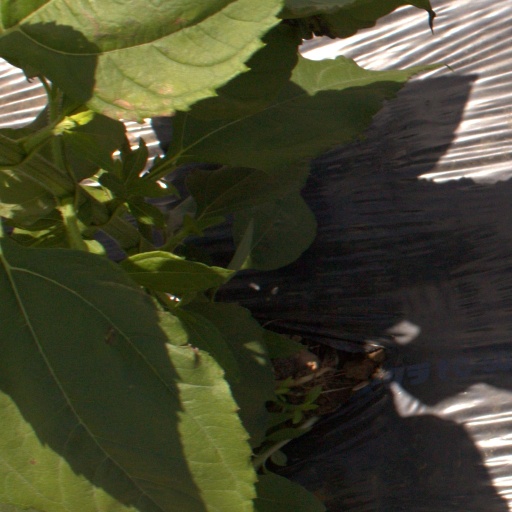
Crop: Jerusalem artichoke